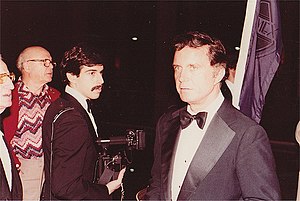
Døde i 2011 / September
Døde i 2011 er en liste over notable personer, der er afgået ved døden i 2011.